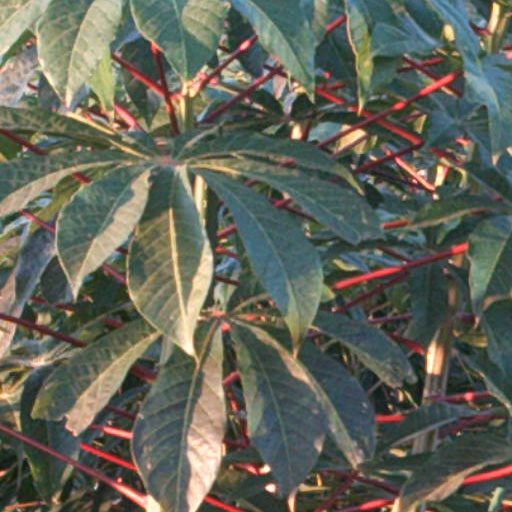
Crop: cassava